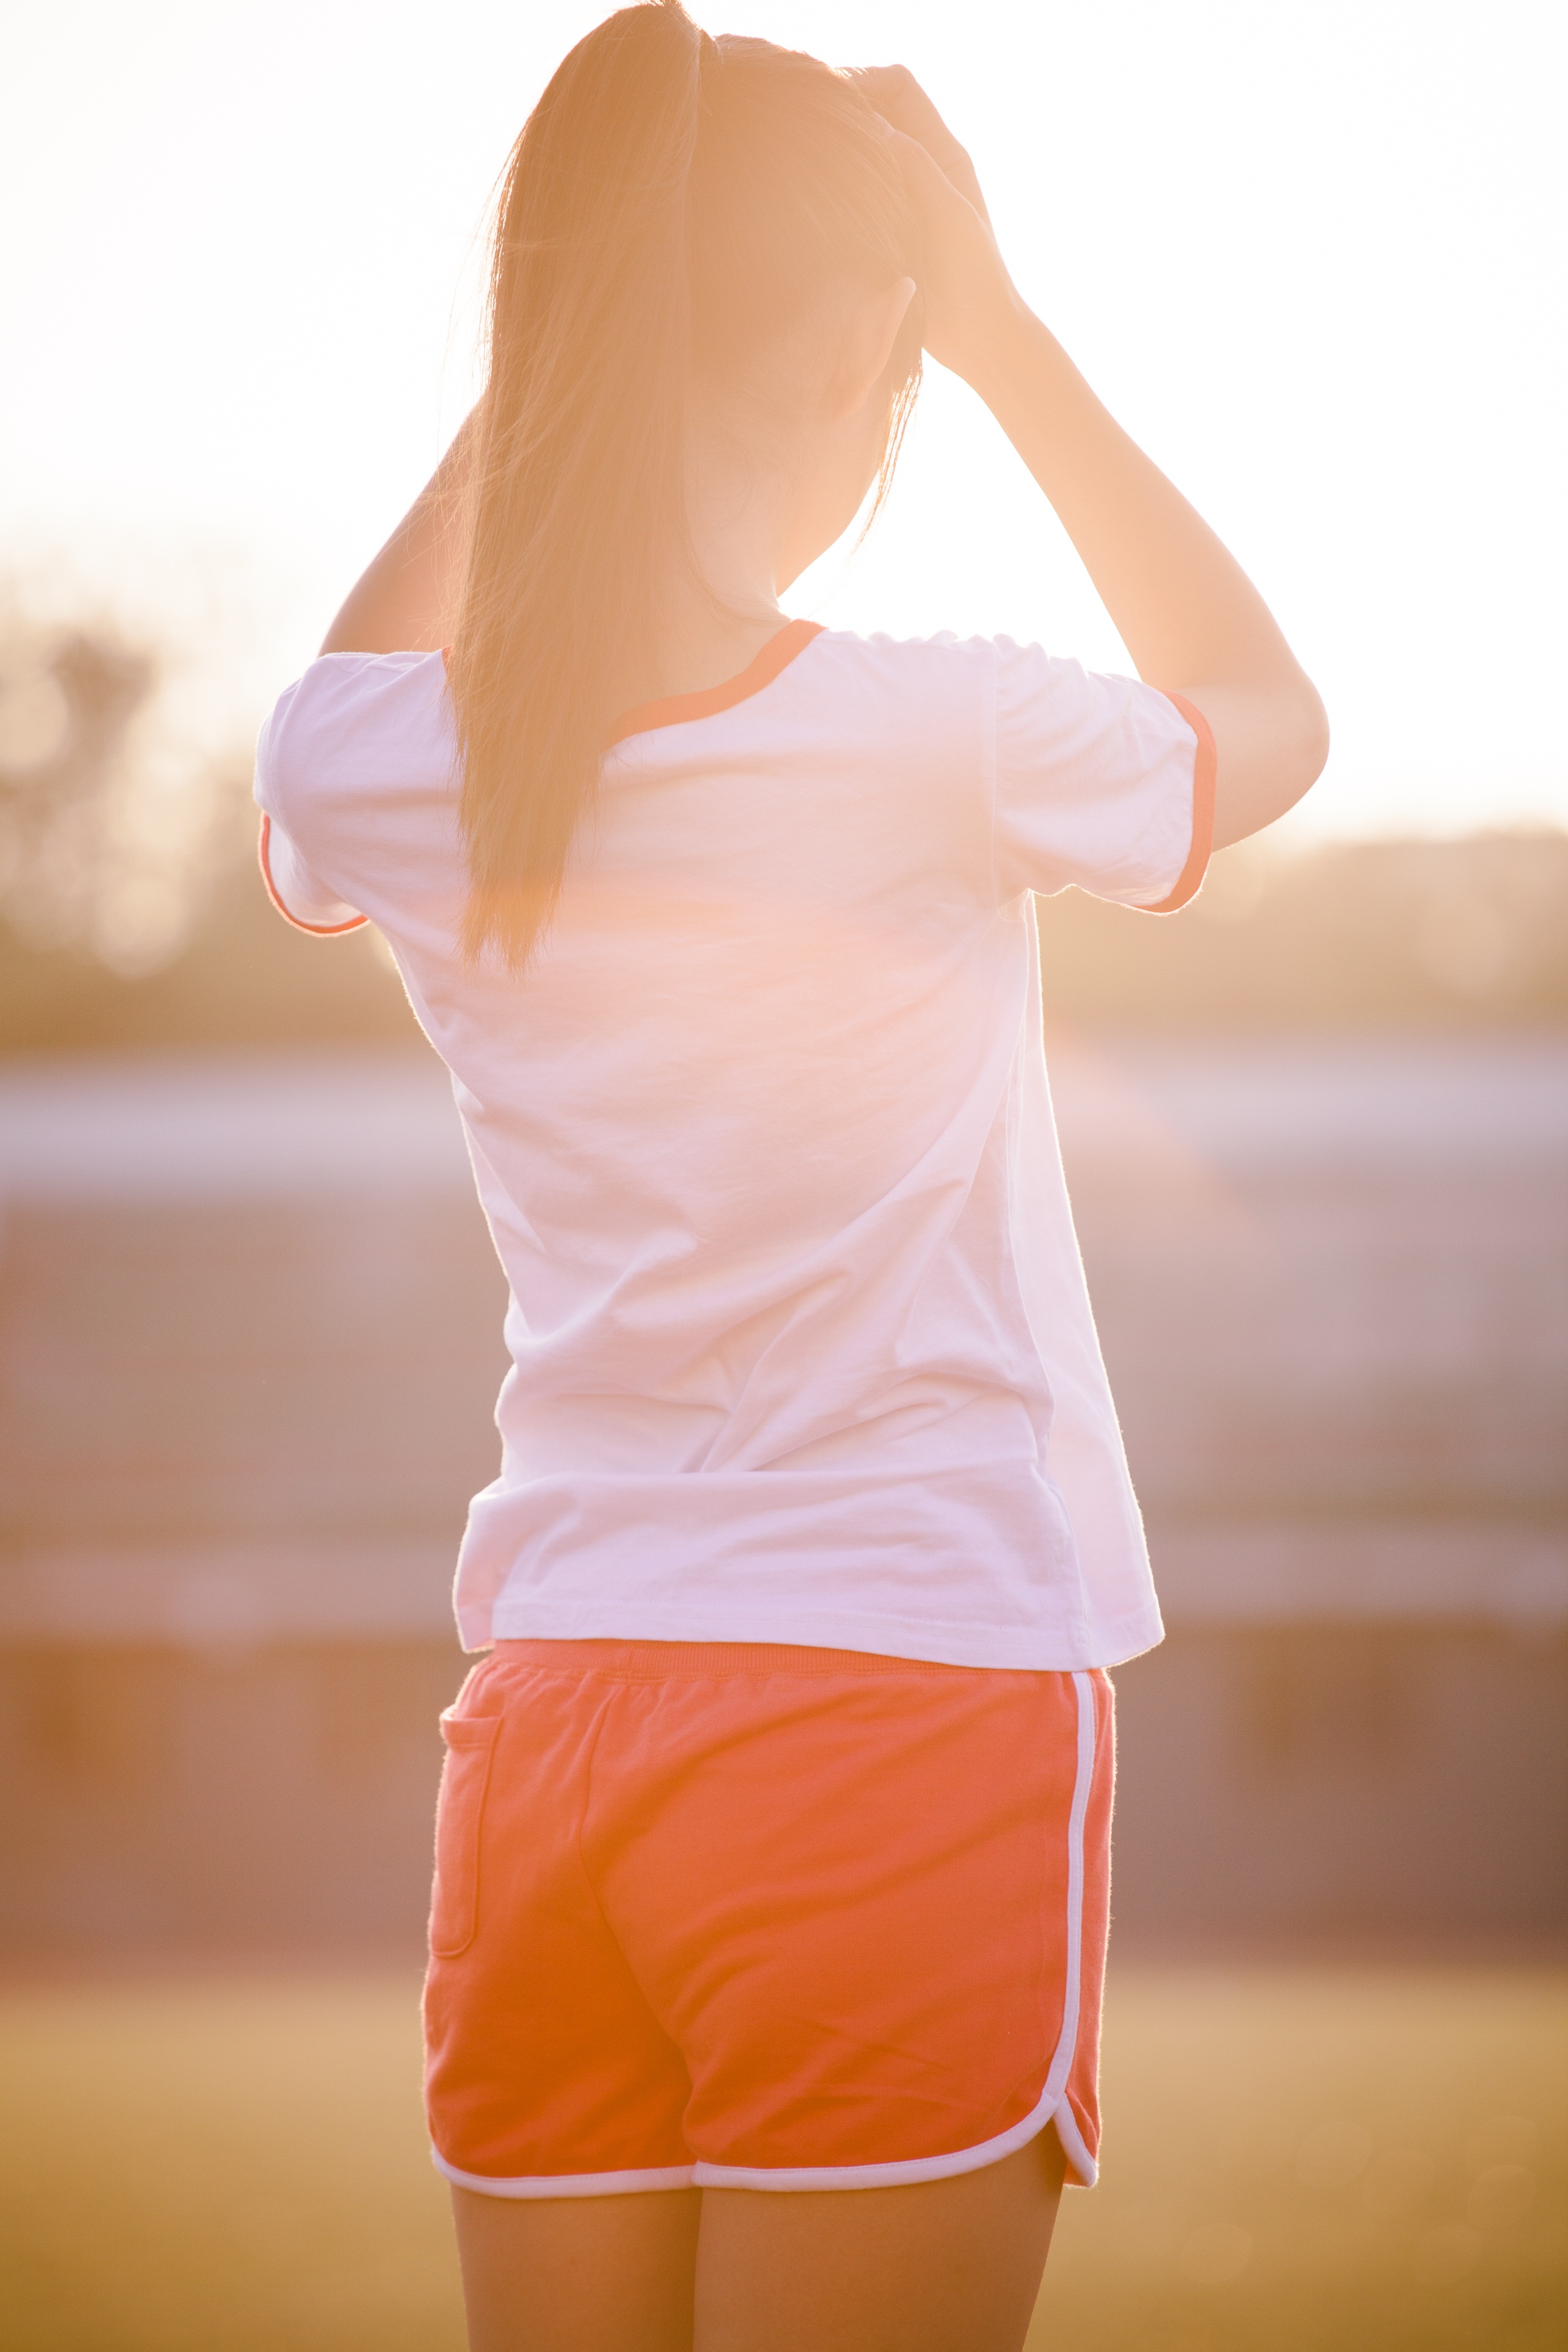
hand, sunset, trunk, leg, orange, portrait, finger, clothing, pink, arm, muscle, chest, human body, sports, neck, thigh, beauty, character, abdomen, sense, young women, undergarment, active undergarment